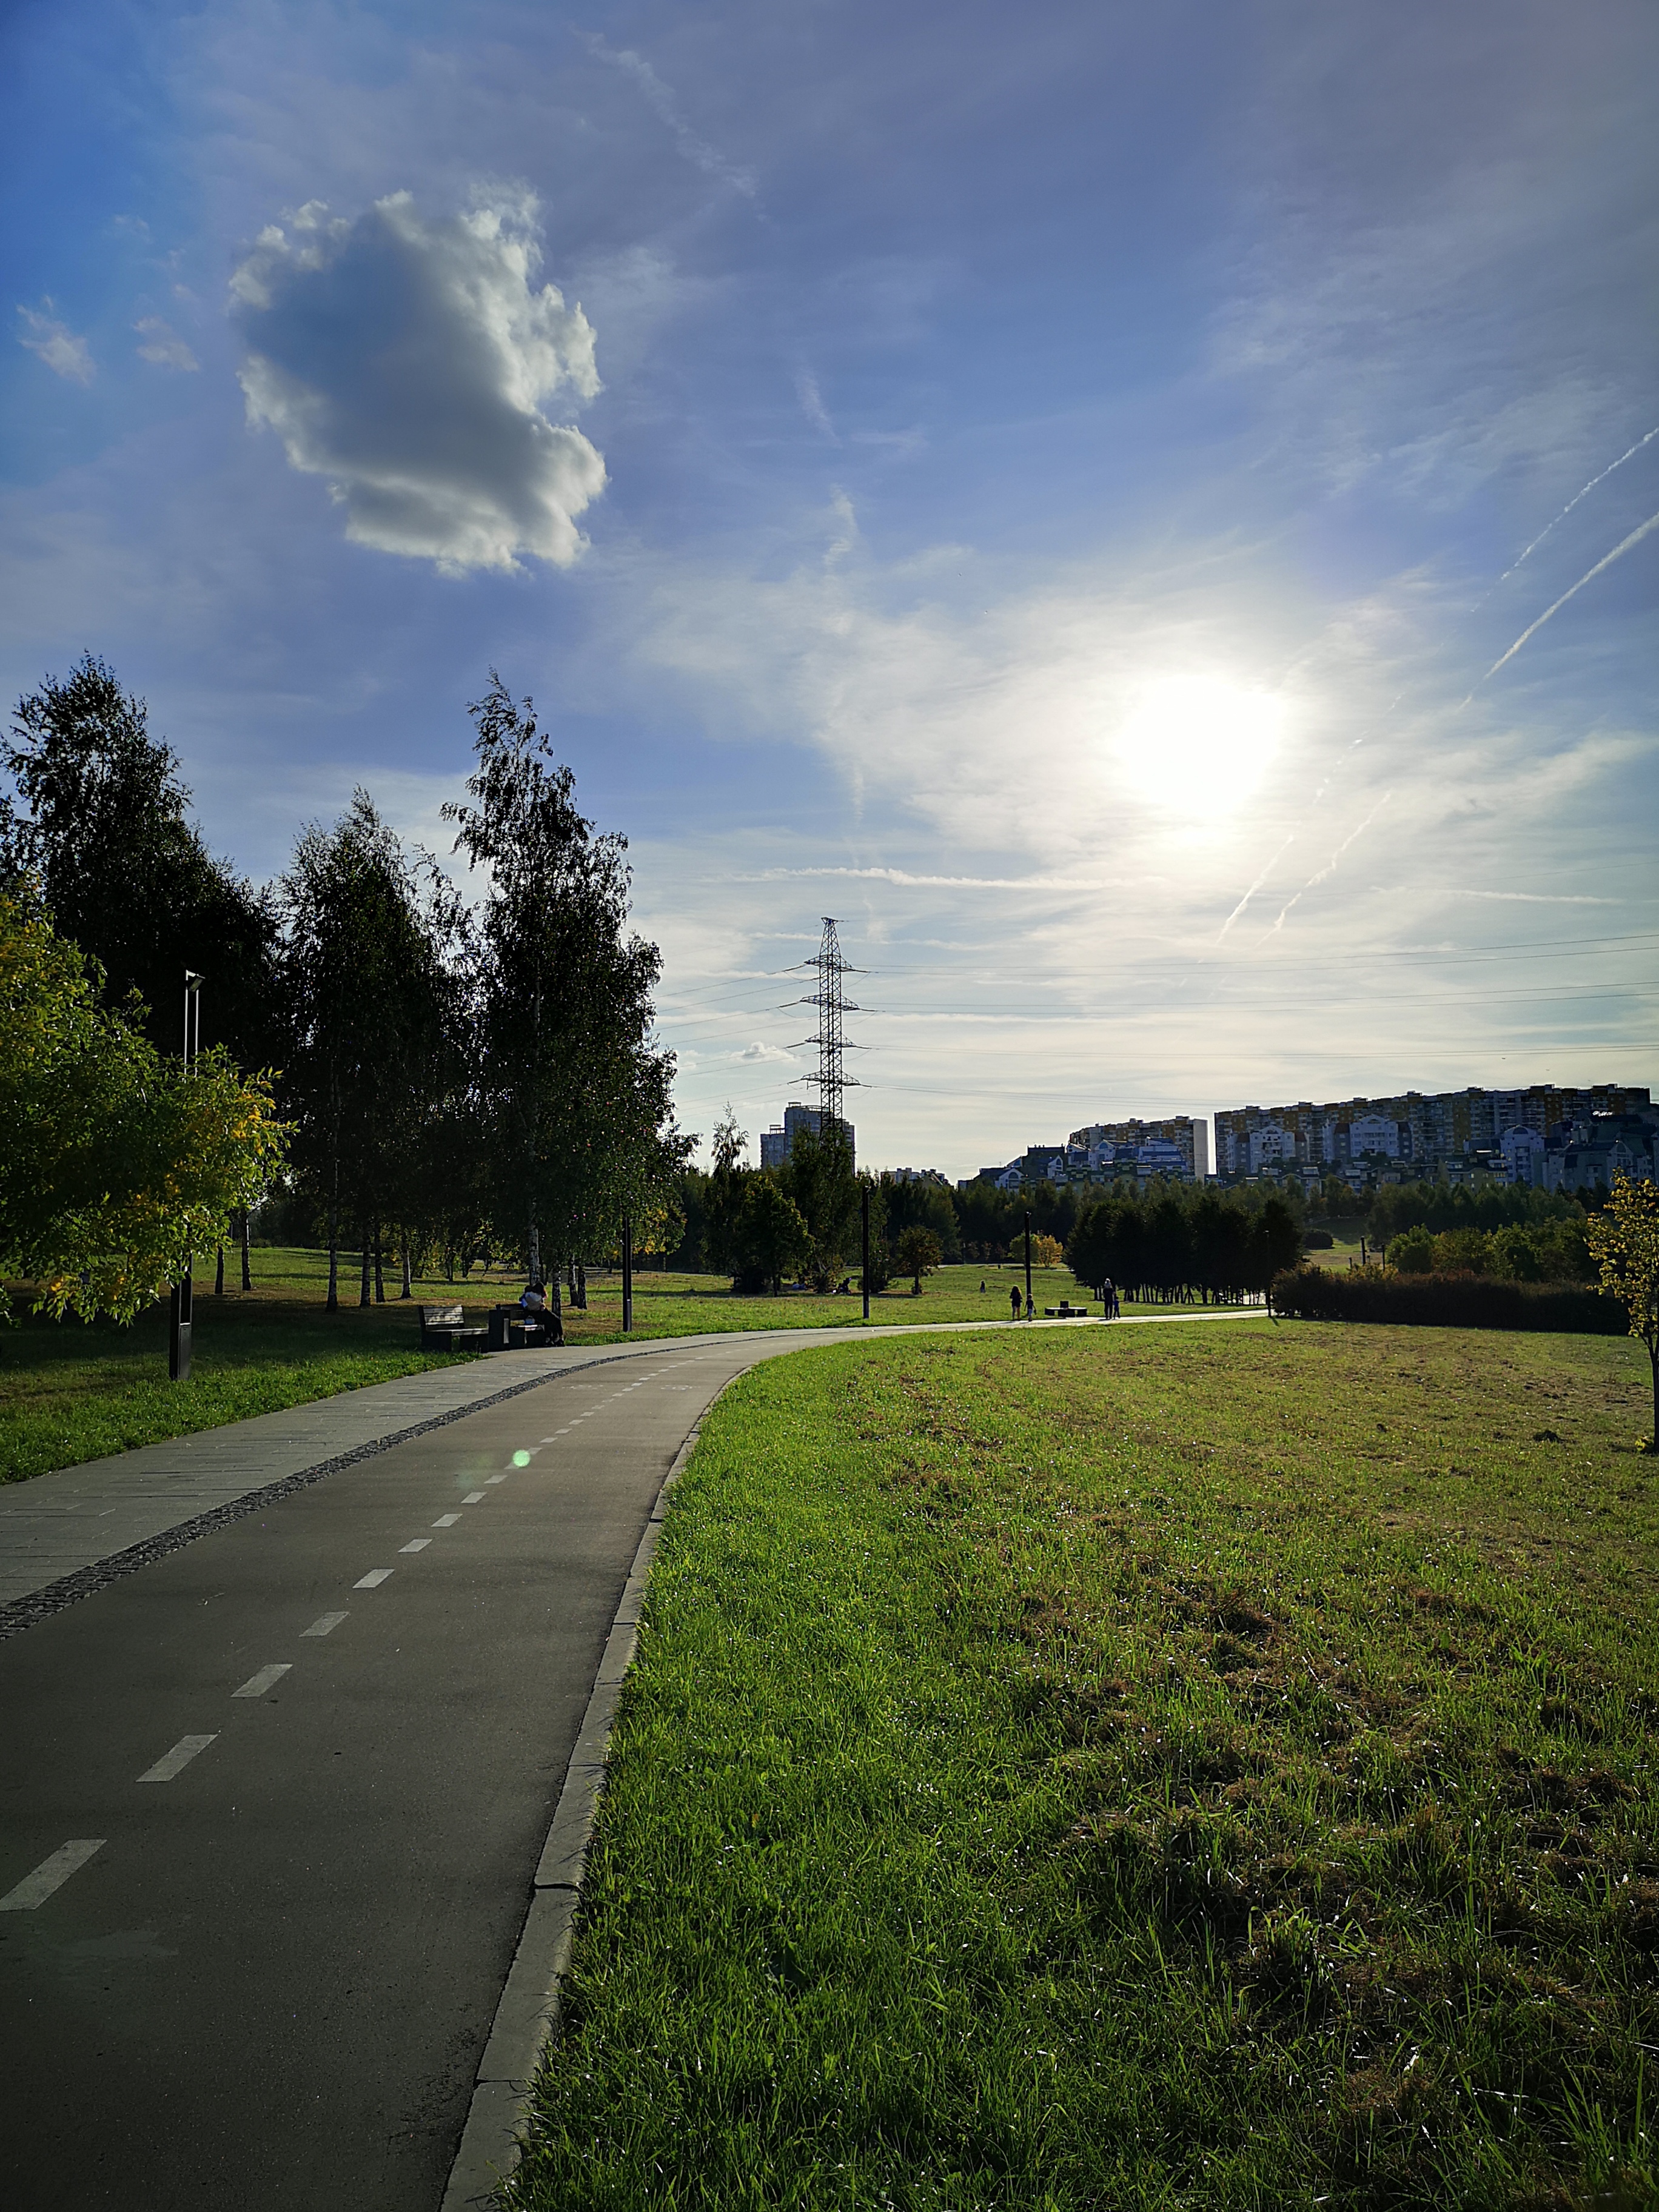
sun, sunny, park, moscow, russia, green, clouds, sky, cloud, grass, road, daytime, tree, natural environment, wilderness, morning, asphalt, infrastructure, sunlight, mountain, spring, land lot, horizon, rural area, landscape, lawn, road surface, lane, pasture, suburb, cumulus, meteorological phenomenon, residential area, plant, street, evening, city, highway, grassland, night, meadow, field, nonbuilding structure